Kaysie Lackey

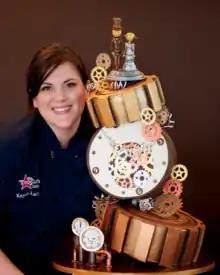
Kaysie Lackey and gravity defying steampunk cake.

Kaysie Rogers-Lackey (born Brentwood, Tennessee, USA) is a food artist and cake decorating instructor based in Seattle, Washington. As owner of The People's Cake in Seattle, WA, she has been featured in wedding and cake magazines, including "Brides", Martha Stewart Weddings", "Modern Wedding Cakes", "Seattle Bride", "Seattle Metropolitan Bride and Groom" and "American Cake Decorating". In 2015 Kaysie was also profiled in The Wall Street Journal's "What's In Her Bag?". She is a frequent competitor on Food Network Challenge cake decorating competitions, having been featured on four different episodes, and winning three as of 2012. She was also featured on Food Network's "Last Cake Standing". Kaysie teaches at cake decorating schools in the United Kingdom, United States, Mexico, Canada, Australia, Asia, Africa, South America, India, throughout Europe, and the Middle East. The People's Cake was named one of "Brides" magazine's Top 100 Cake Decorators in the United States in 2013. Kaysie was named one of "Martha Stewart Wedding's" Top 63 Pastry Professionals in 2014 and "Dessert Professionals" magazine's .